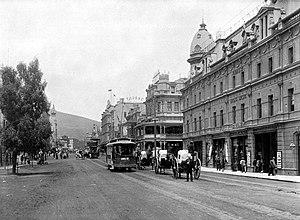
Adderley Street est une rue centrale et historique de la ville du Cap en Afrique du Sud. C'est la principale artère du centre des affaires.